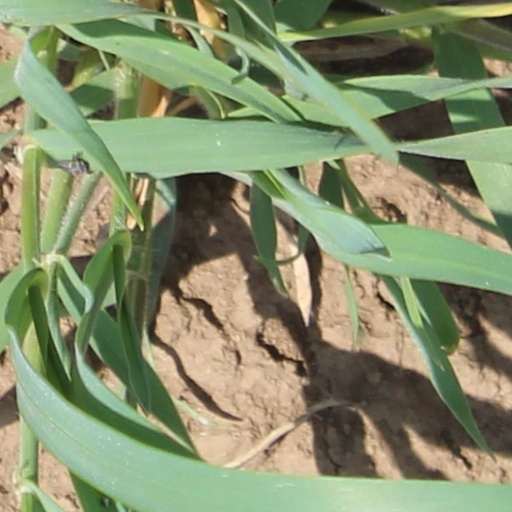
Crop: wheat